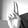
ASL letter: U